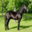
Label: horse